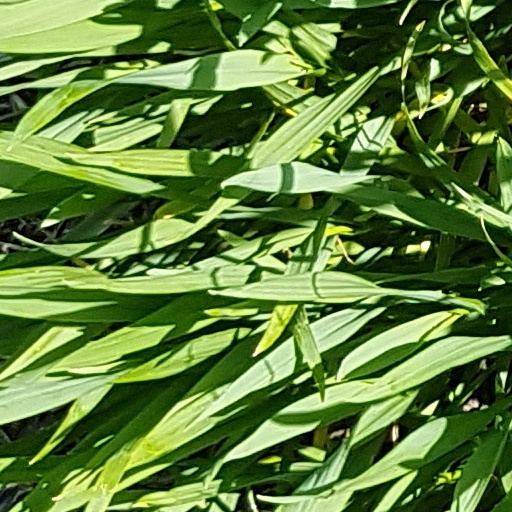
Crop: wheat